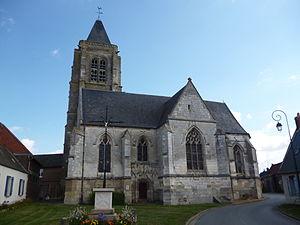
Eglise Saint-Michel de Brunvillers-la-Motte (Oise, 60, Picardie), Classé 1922 This building is indexed in the Base Mérimée, a database of architectural heritage maintained by the French Ministry of Culture,
Cet article recense les sites retenus pour le loto du patrimoine en 2018.
Brunvillers-la-Motte est une commune française située dans le département de l'Oise en région Hauts-de-France. Ses habitants sont appelés les Brunvillois et les Brunvilloises.
Cet article recense les monuments historiques de l'ouest de l'Oise, en France.